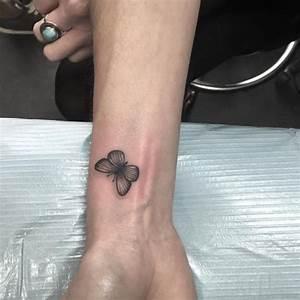
butterfly